Romualdas Marcinkus

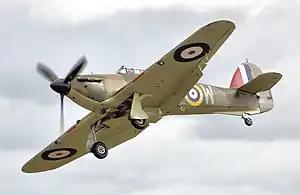
In the RAF Marcinkus flew the Hurricane fighter aircraft

In October 1940, Marcinkus reached Liverpool, and from there travelled on to London. On 24 December of the same year, Marcinkus became a pilot in the Royal Air Force (RAF). To achieve that, he changed some of his personal data; he stated that he was three years younger, otherwise he would have been too old for service in the RAF. At that time, his homeland Lithuania had already lost its independence to the Soviet Union, and the Lithuanian air force was rapidly liquidated by its occupiers. Throughout the years, Maricinkus maintained close contacts with the Lithuanian attaché in Britain in order to receive news about Lithuania and his family.